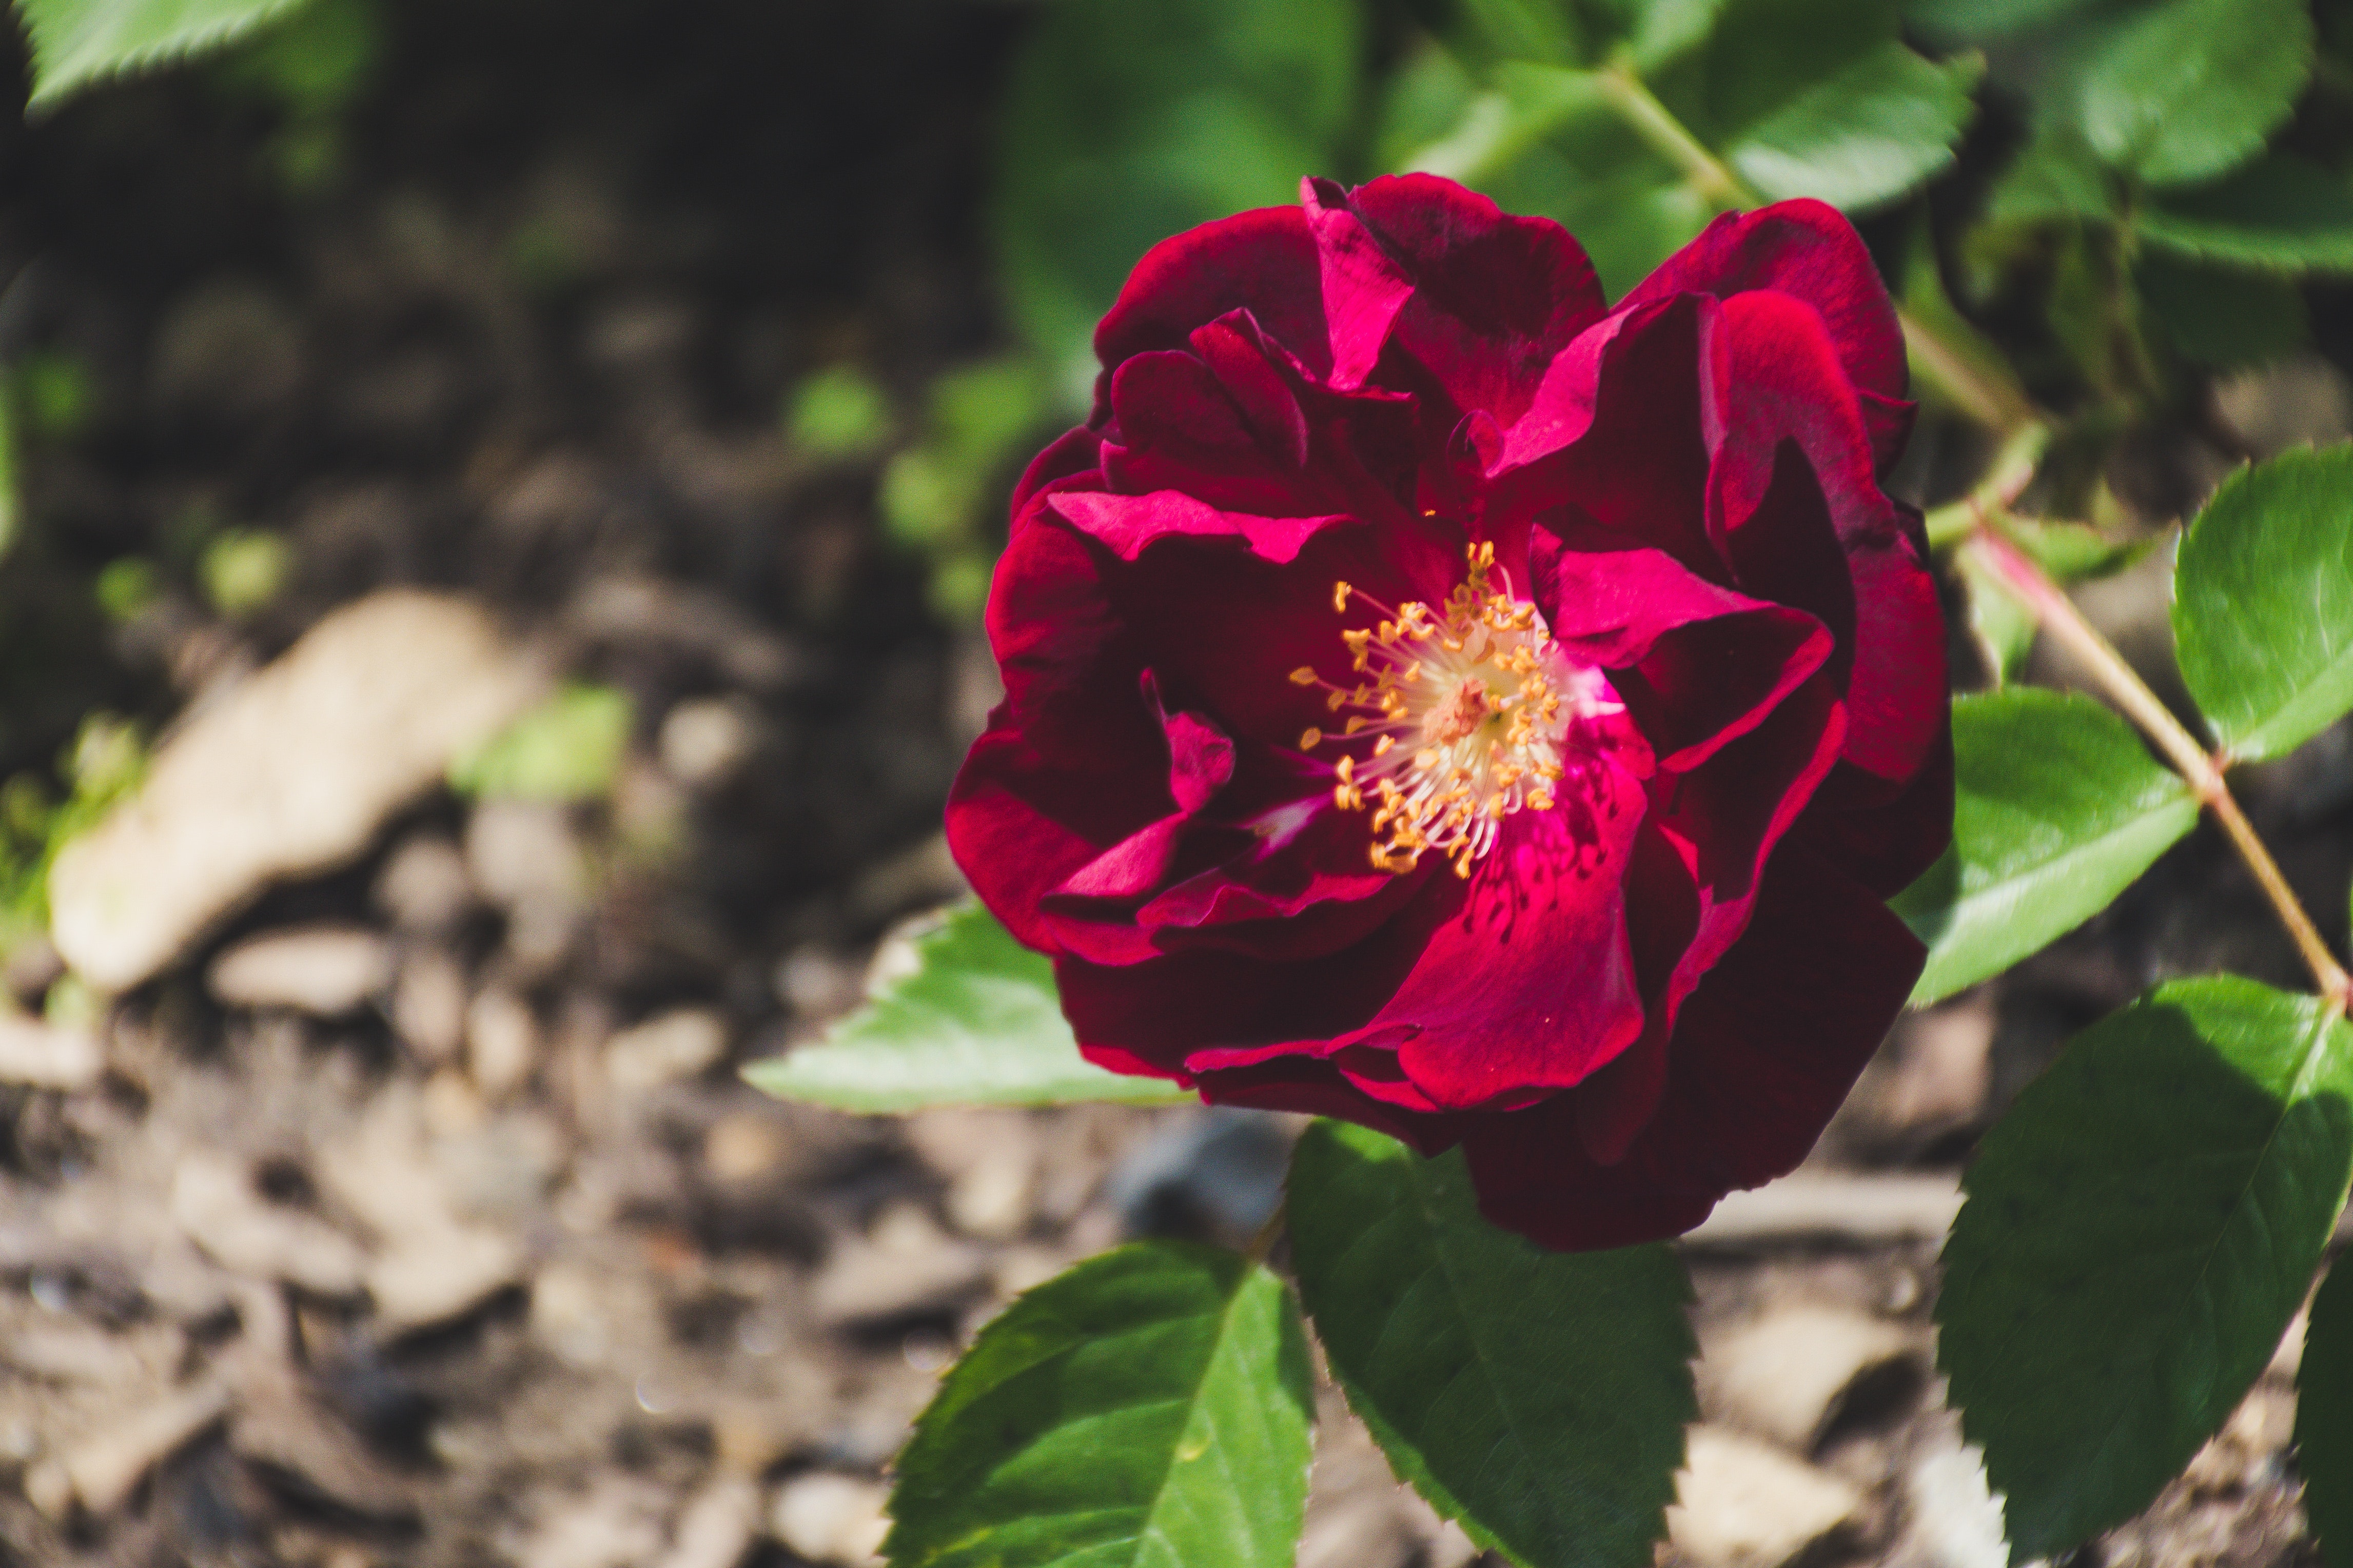
flower, flowering plant, petal, plant, rose family, floribunda, rose, rosa gallica, rose order, garden roses, annual plant, rosa moyesii, shrub